Jean Nouvel

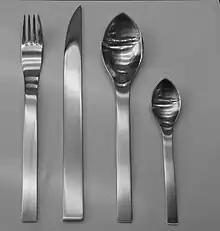
Steel Matte silverware for Georg Jensen (2005)

Nouvel has also designed products and furniture including cutlery for Georg Jensen in 2005, a flacon for a limited edition Yves Saint Laurent fragrance ("L'Homme," 2008), and in 2012, the "So So" collection for American furniture manufacturer Emeco.